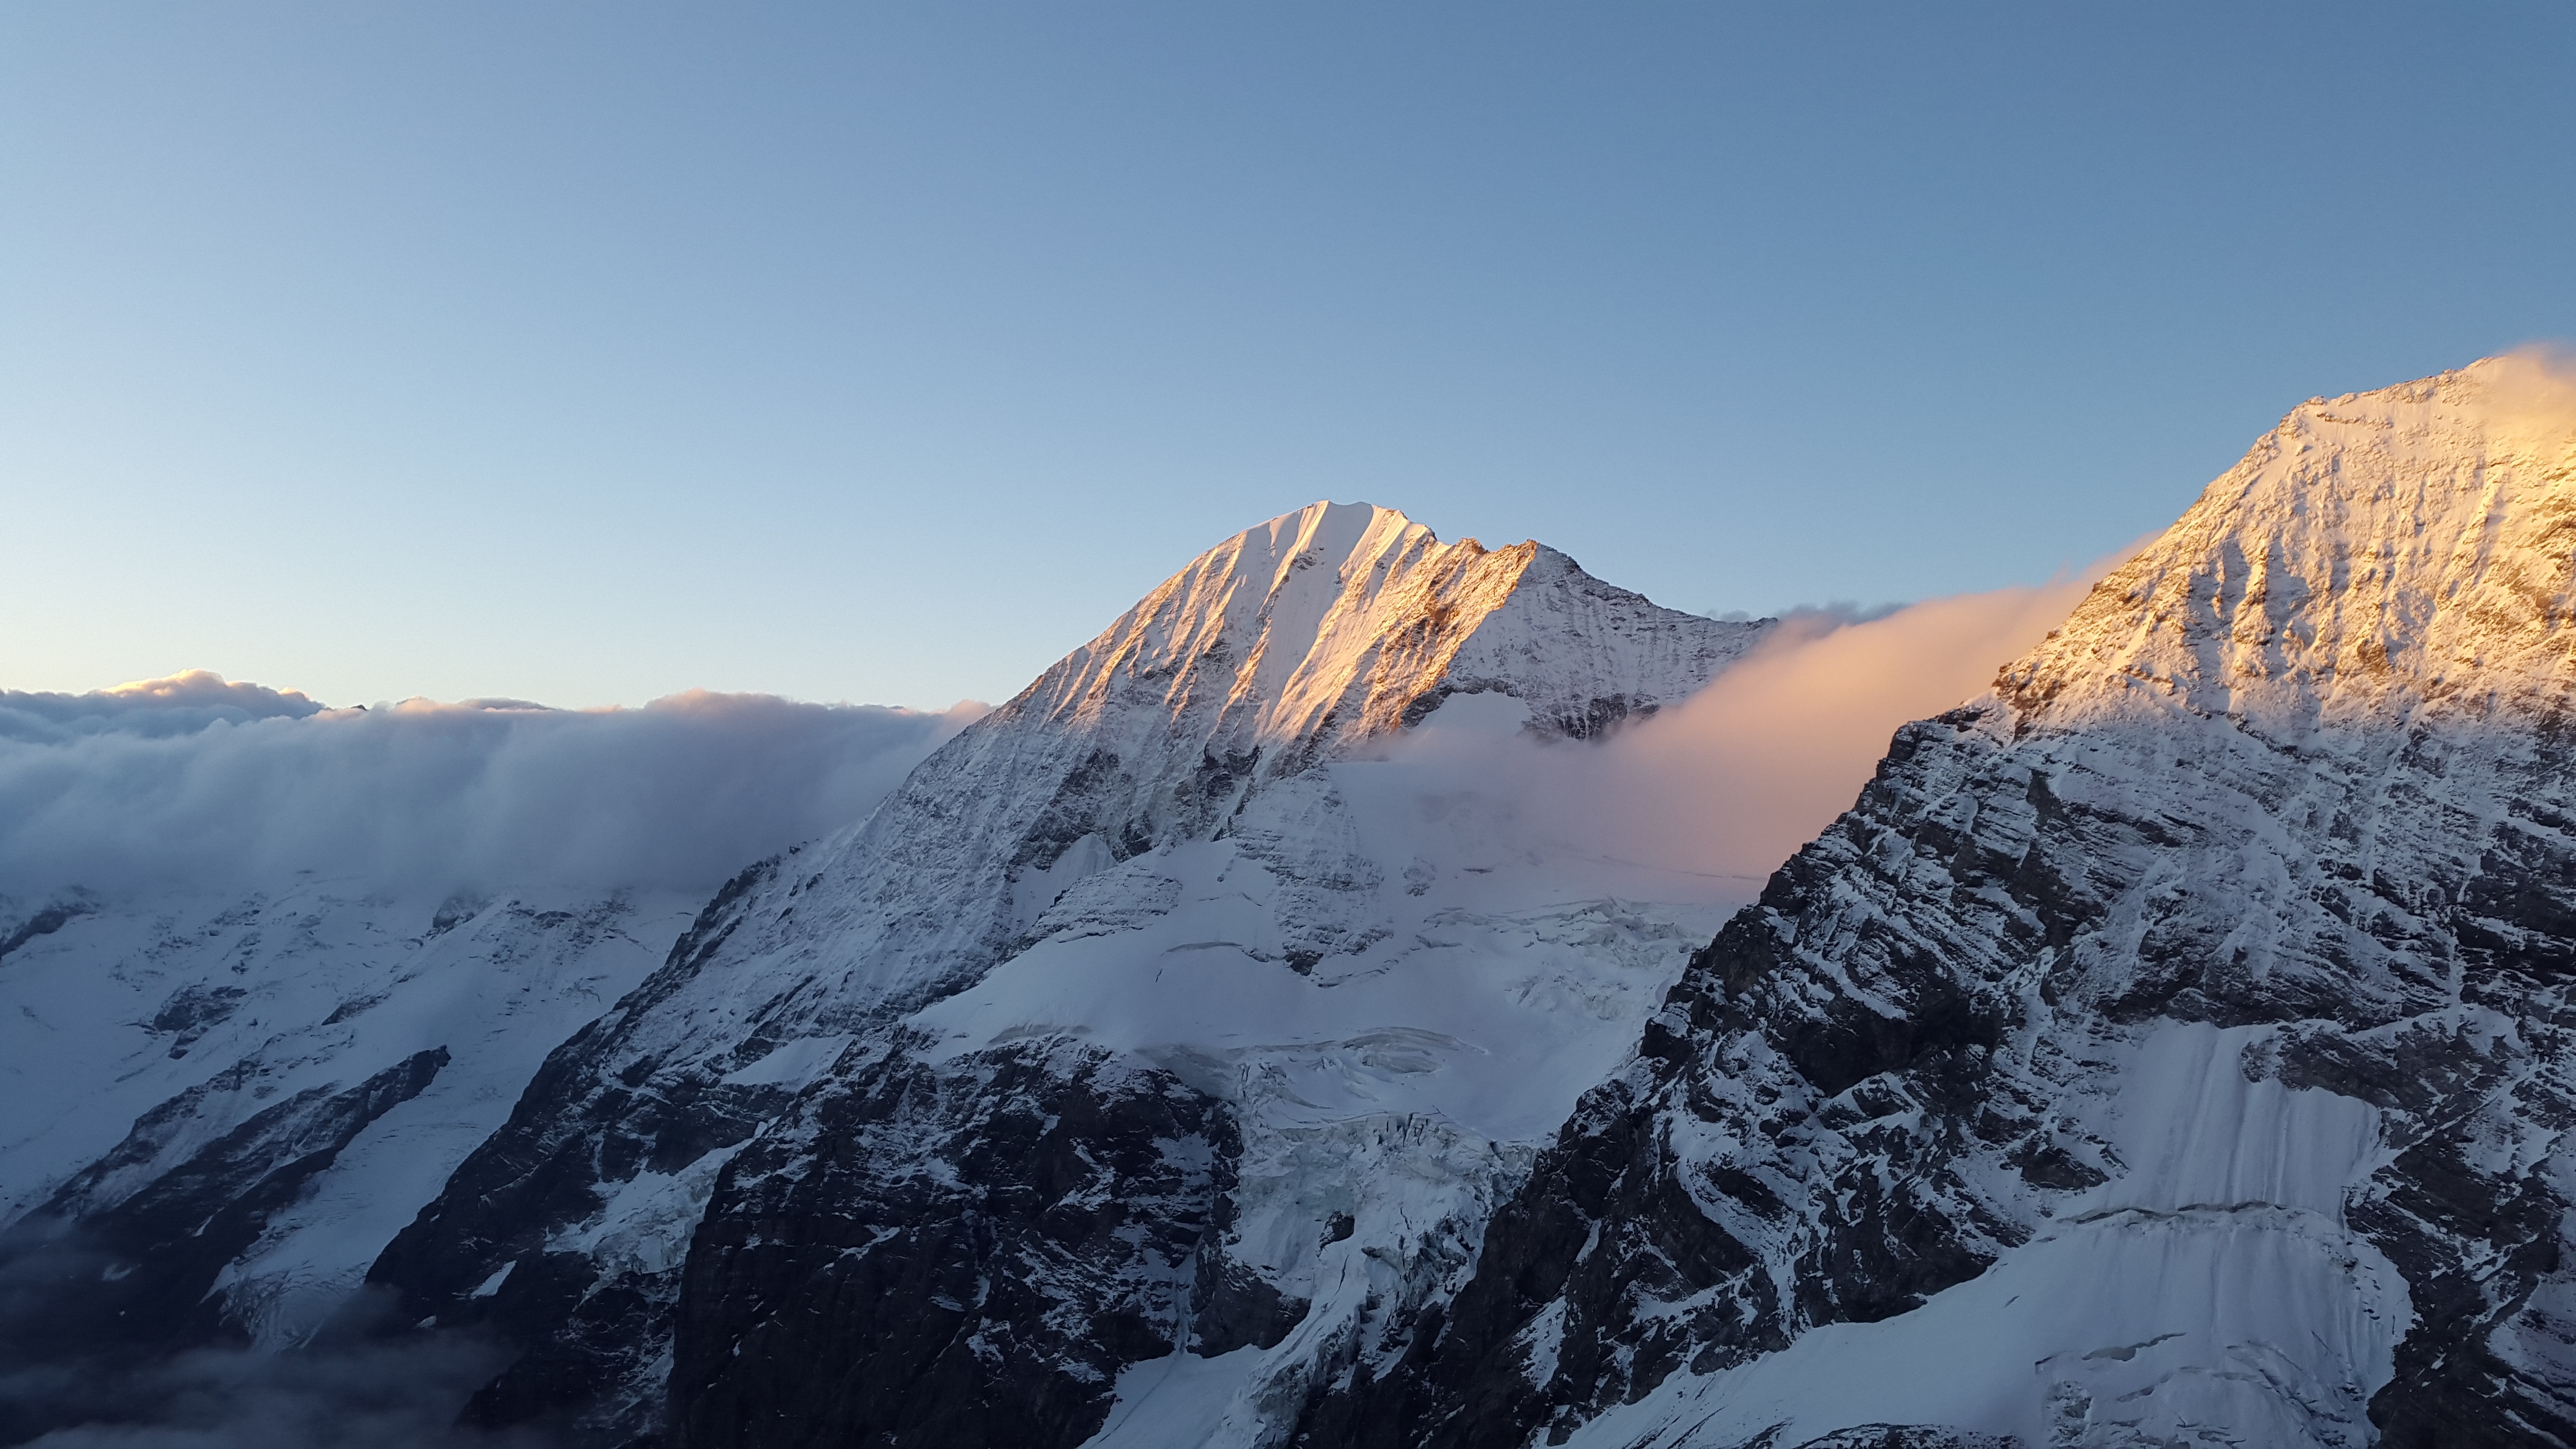
landscape, nature, mountain, snow, winter, sunrise, adventure, mountain range, weather, snowy, alpine, season, ridge, summit, mountaineering, mountains, alps, wintry, landform, south tyrol, k nigsspitze, gran zebru, monte zebru, ortlergruppe, gebrige, north wall, geographical feature, mountainous landforms, geological phenomenon